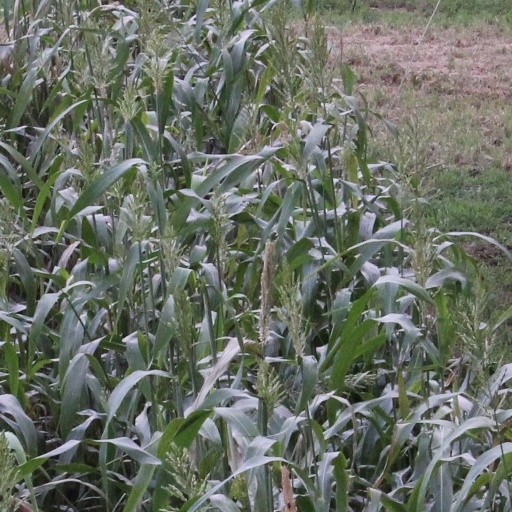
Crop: sorghum